Gladwyn Jebb

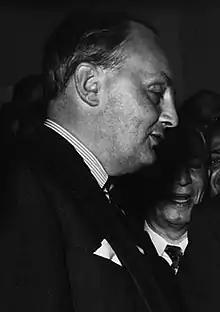
Jebb in 1951

Hubert Miles Gladwyn Jebb, 1st Baron Gladwyn (25 April 1900 – 24 October 1996) was a prominent British civil servant, diplomat and politician who served as the acting secretary-general of the United Nations between 1945 and 1946.